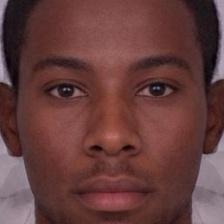
Label: faces